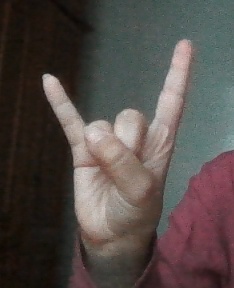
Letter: la